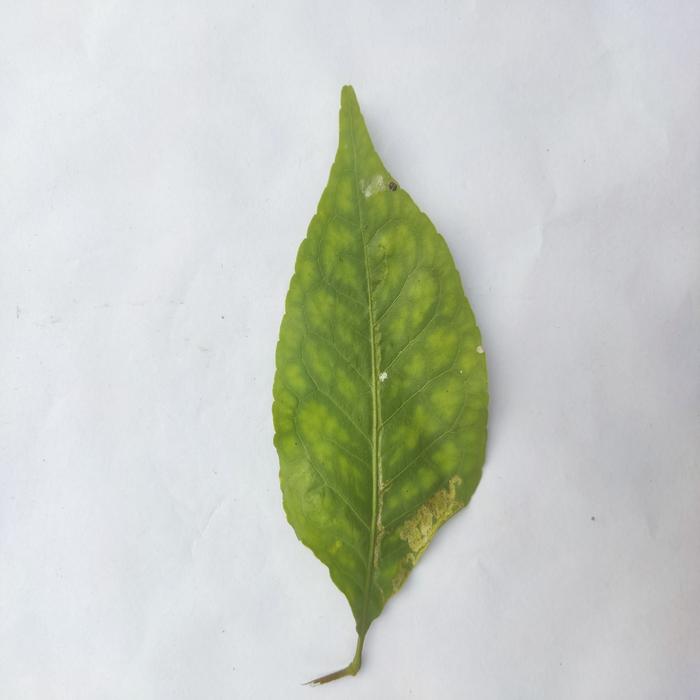
Crop: Aegle Marmelos
Leaf condition: Leaf_Spot